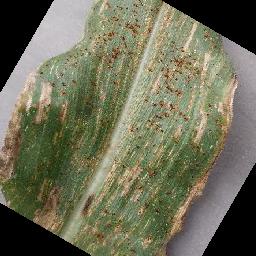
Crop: corn
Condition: (maize)_cercospora_spot_gray_spot